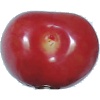
Label: Cherry 2